Justify (horse)

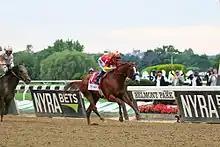
Justify wins the Belmont Stakes.

The 2018 Belmont Stakes was run on June 9 over a fast track before a sold-out crowd of 90,000. Justify drew post position one, which meant that a poor start would have resulted in him getting trapped on the rail. However, Justify broke well and Smith sent him to the lead with a quick opening quarter of 23.37. He then slowed down the pace as they moved around the first turn and down the backstretch, leading by two lengths over Restoring Hope as he completed the mile in 1:38.09. Around the far turn, Vino Rosso mounted a drive to move into second place, while Gronkowski and Hofburg started closing on Vino Rosso from far back. Despite drifting out slightly in the stretch, Justify increased a one length lead over the challengers after the final turn to win by lengths over Gronkowski. He completed the mile and a half race in 2:28.18.